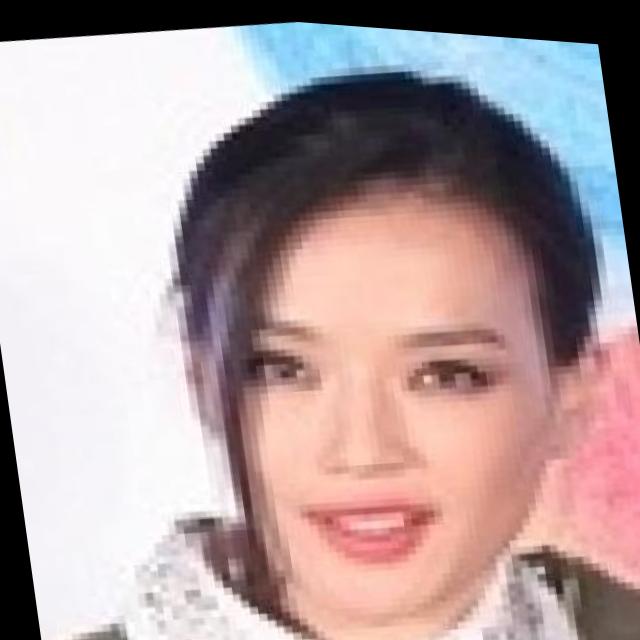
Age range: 21-44